John N. W. Rumple

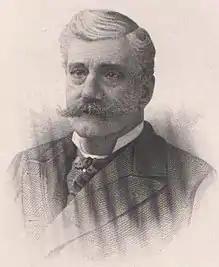
Frontispiece of 1903's "Memorial Addresses on the Life and Character of John N. W. Rumple".

John Nicholas William Rumple (March 4, 1841 – January 31, 1903) was a one-term Republican U.S. Representative from Iowa's 2nd congressional district.